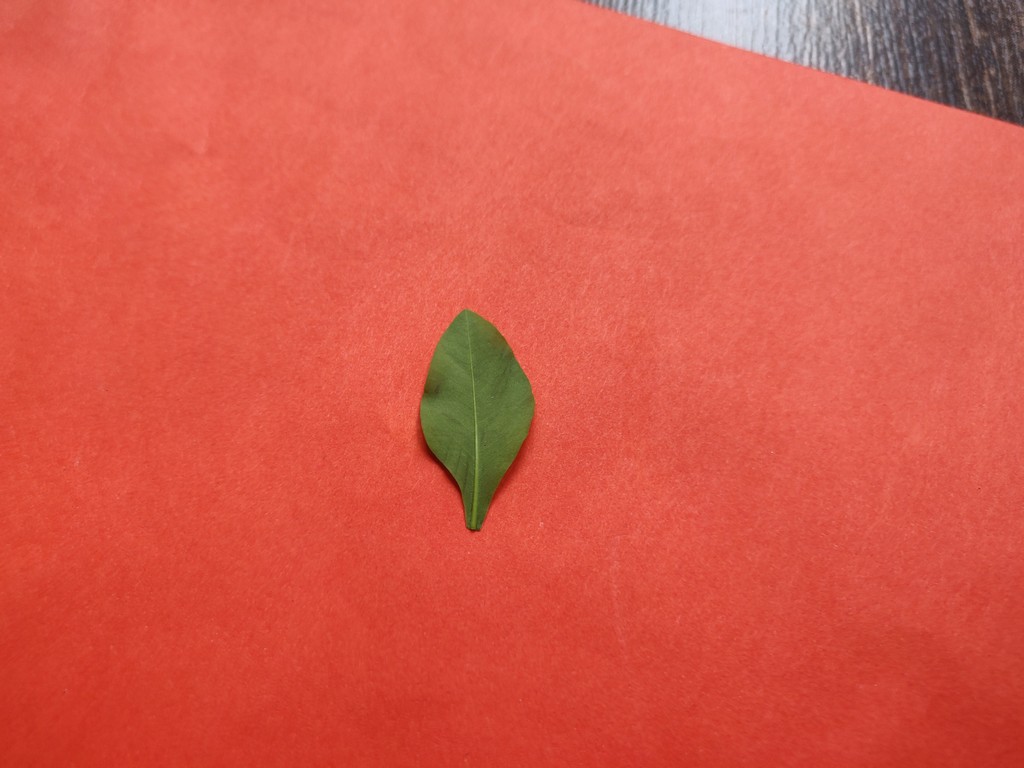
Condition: Healthy
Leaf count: single
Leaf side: back